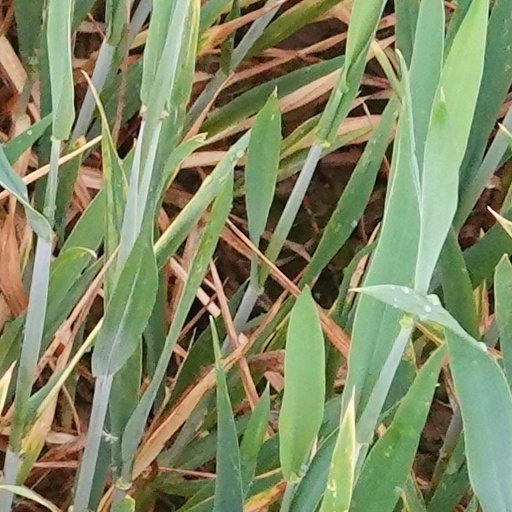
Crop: wheat